List of metropolitan areas by GDP over US$100 billion

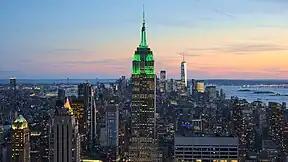
New York metropolitan area has the largest GDP in the world (US$2.6 trillion).

This is a list of largest metropolitan areas by their gross domestic product (GDP) in US$ as well as local currency.